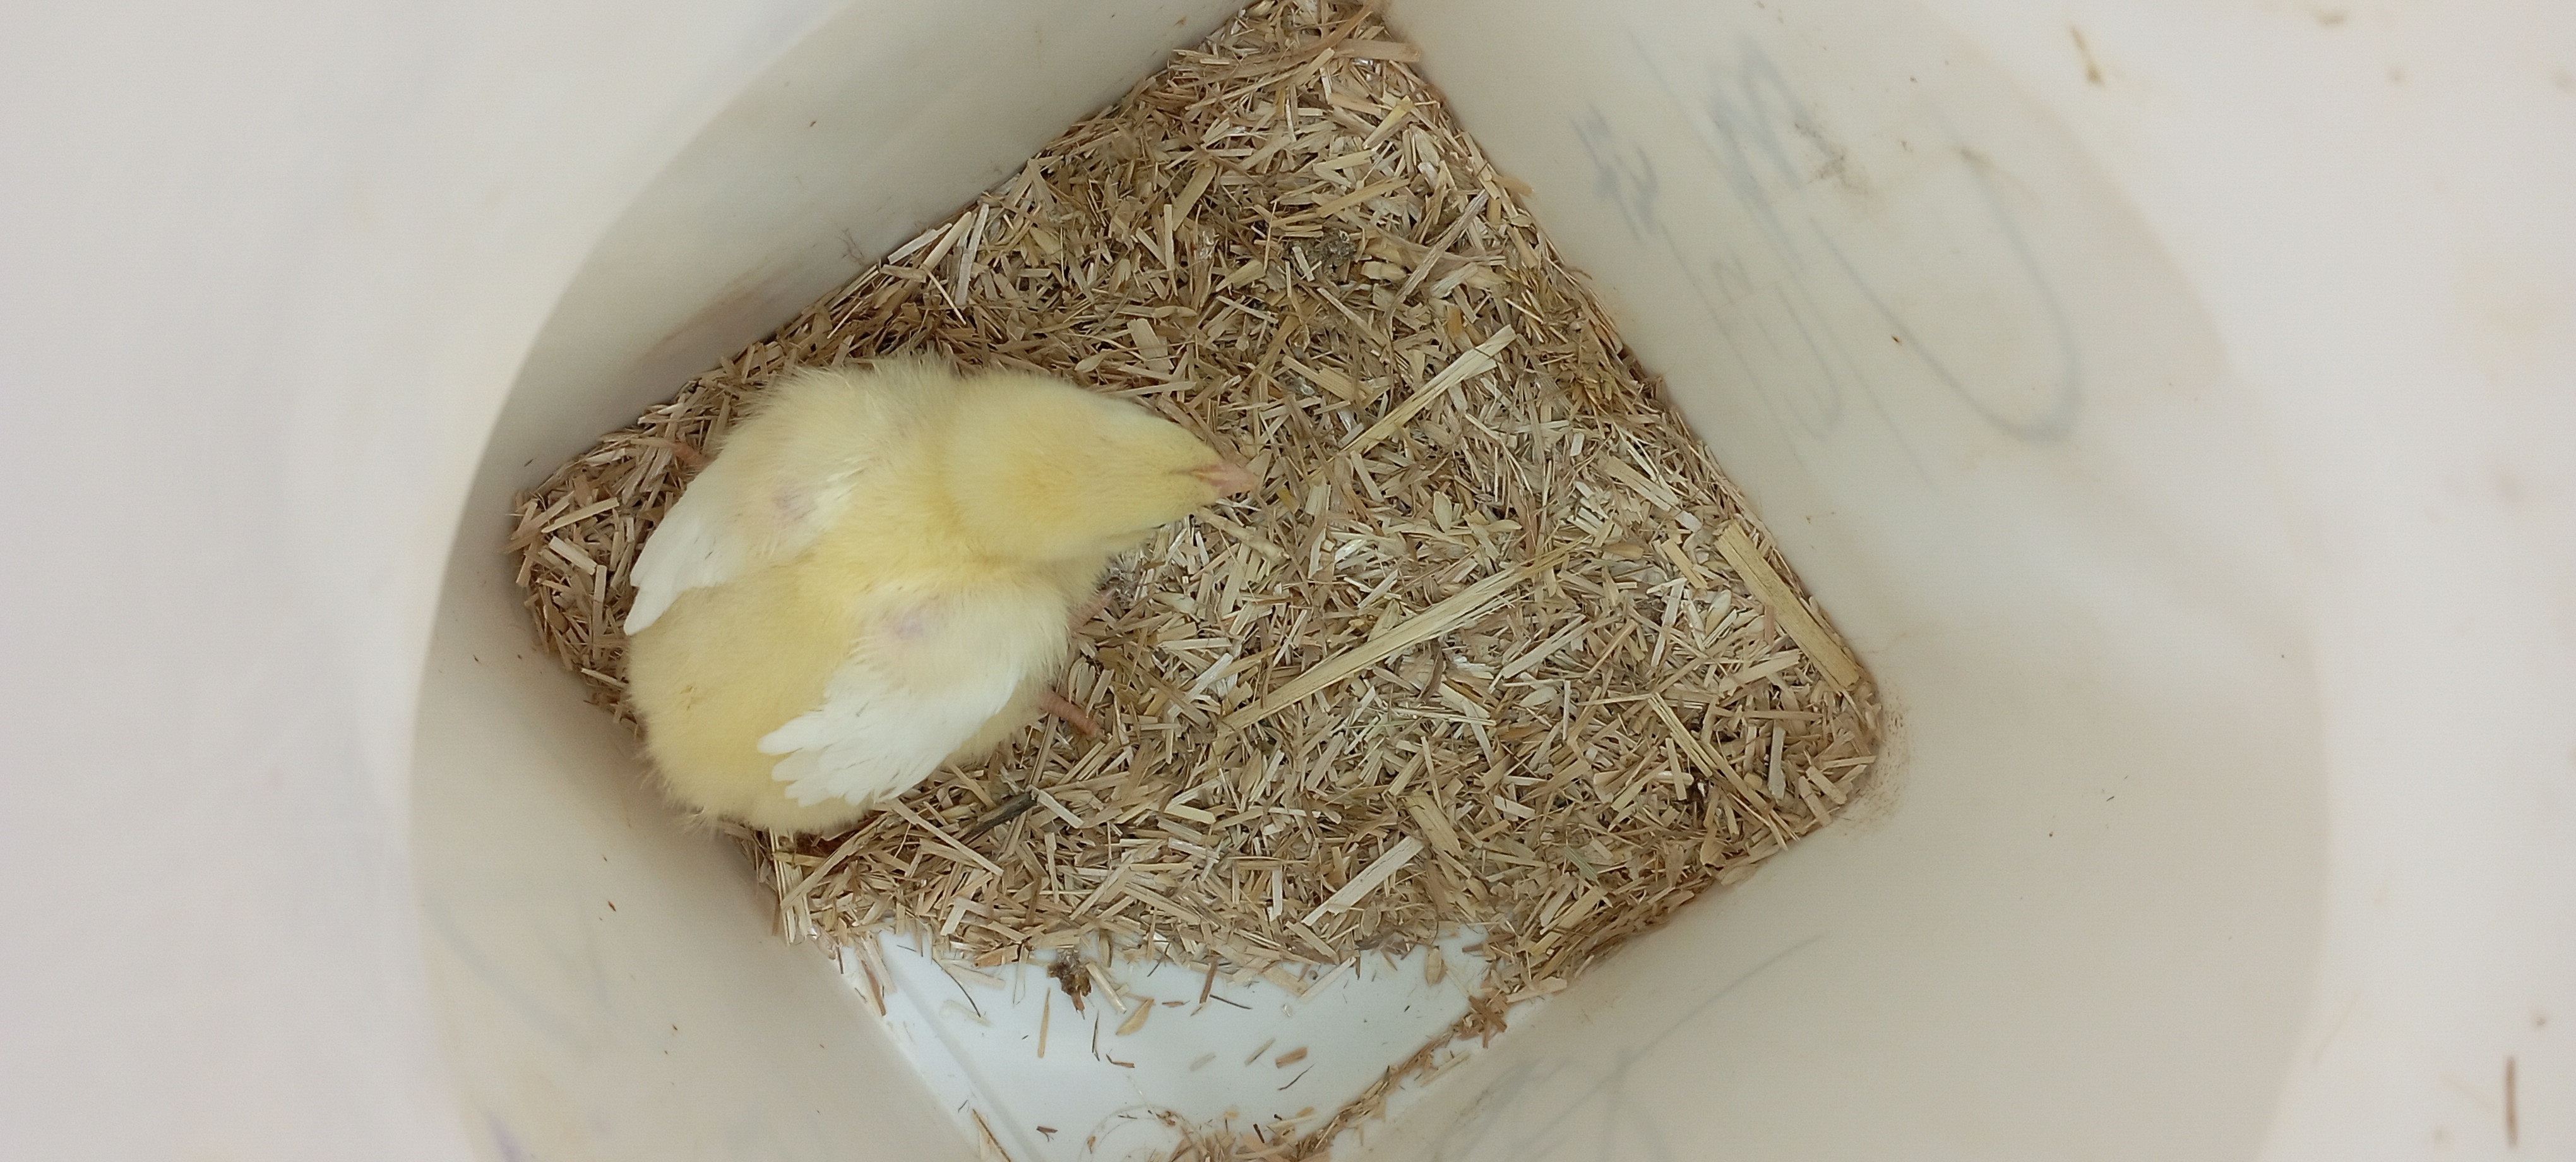
Weight: 179 g